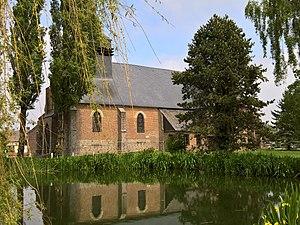
Blargies
Blargies est une commune française située dans le département de l'Oise, en région Hauts-de-France.